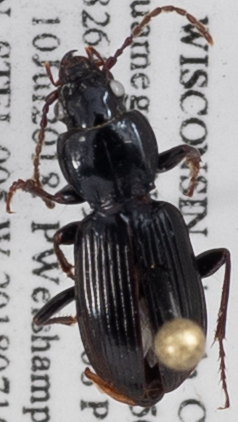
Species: Pterostichus caudicalis
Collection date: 2018-07-10
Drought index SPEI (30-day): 0.71
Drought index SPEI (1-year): -0.24
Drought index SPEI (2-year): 1.642